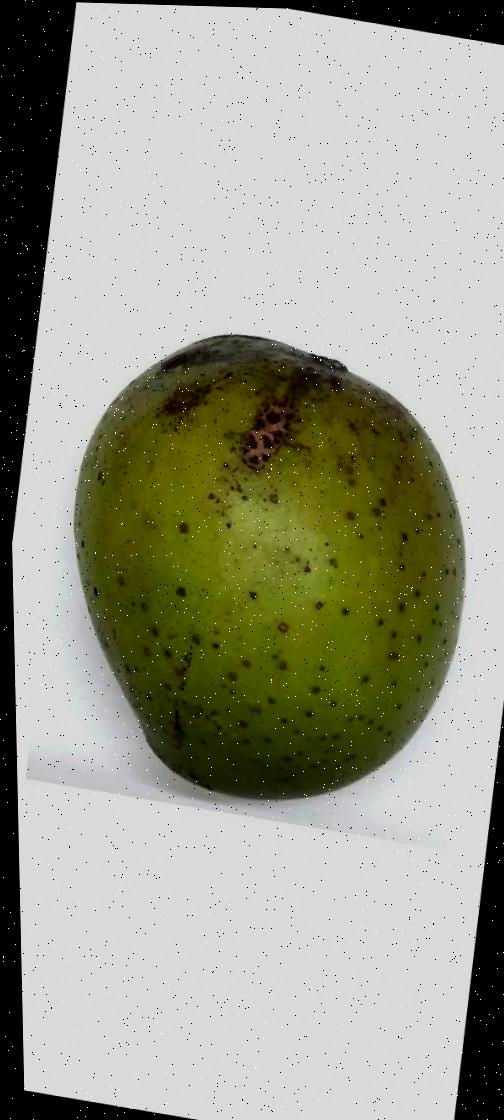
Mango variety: Langra